Mexico–United States border

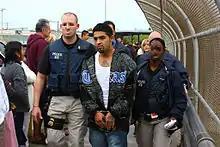
ICE ERO officers deporting a man wanted for two murders in Mexico

Not only do these Hispanic communities face health inequalities, but political inequalities as well. The need for political change was so huge that it has encouraged Hispanic women to engage in activism at a local level. The Neighborhood Action Group in Chula Vista, California, is one of the groups that attracted the help of local Hispanic women to implement a feminist perspective in activism in spite of the social and economic obstacles as well as Assembly Bill No. 775, 2005 that prohibited children being used as interpreters. These humanitarian groups have implemented various strategies to pursue their goals that ultimately try to counter the number of immigrant deaths and abuses in immigrant detention even if it means the criminalization and higher levels of discrimination against them.